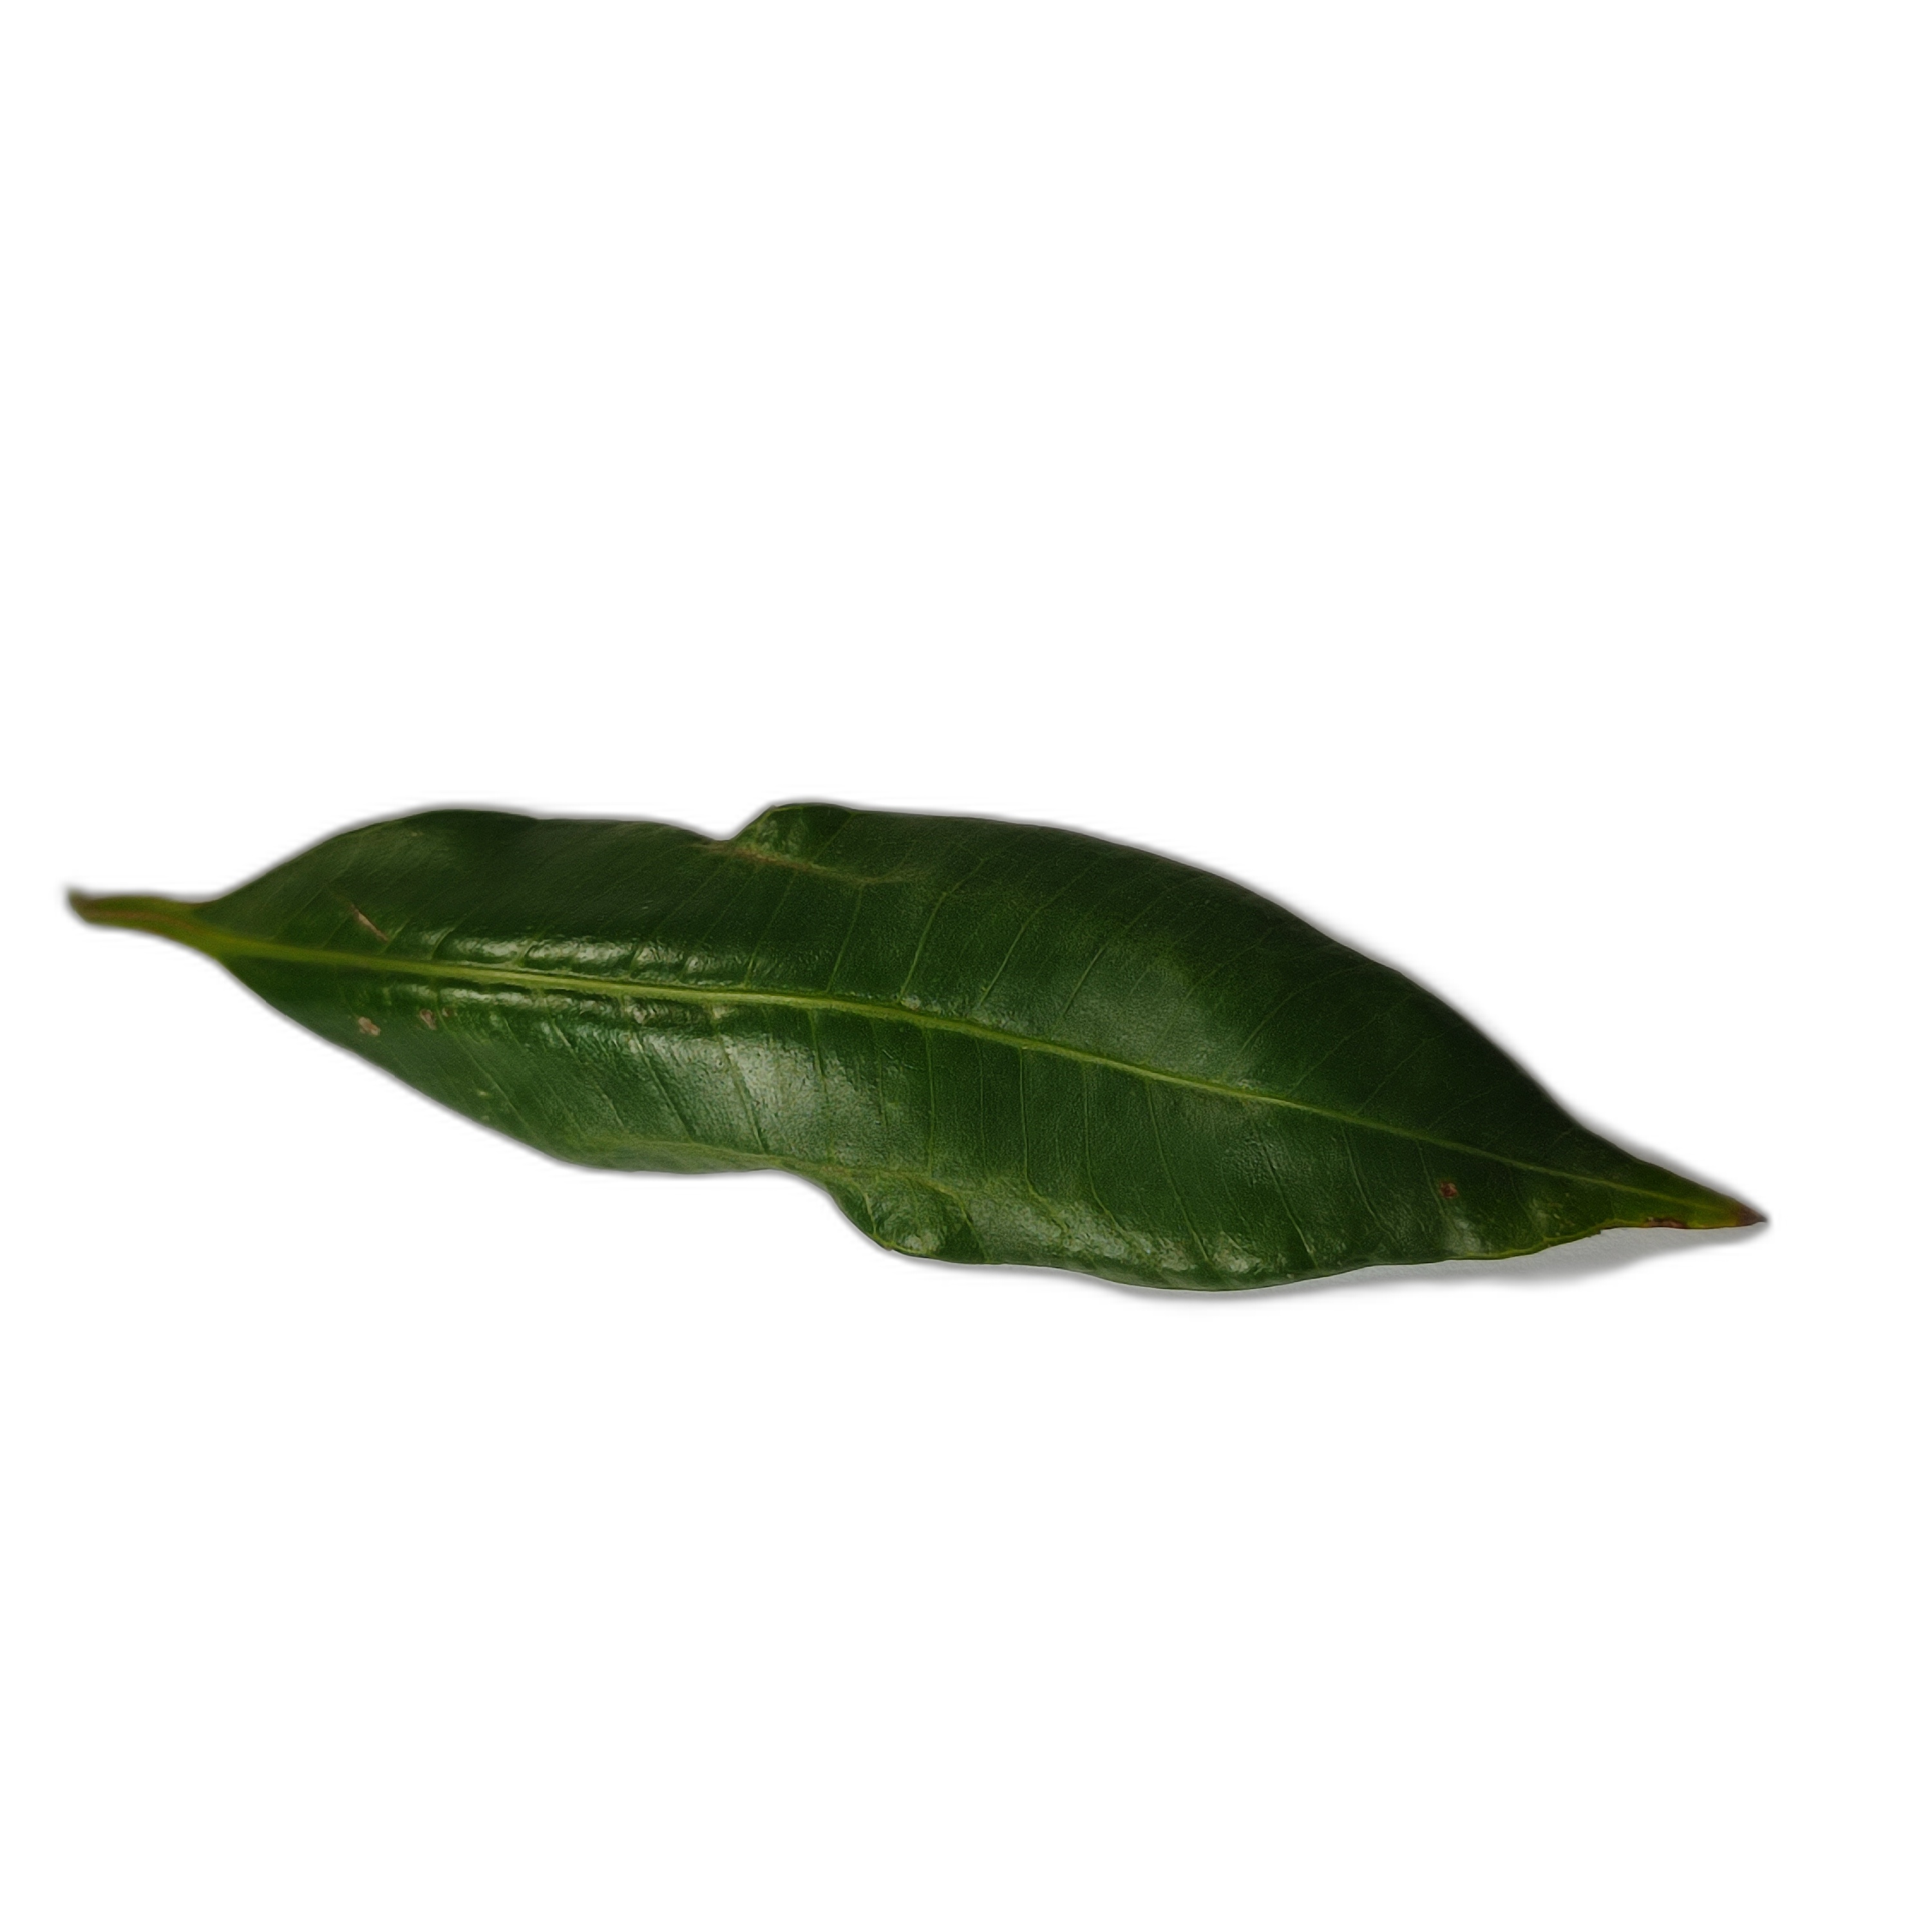
Label: healthy